Keith Sinclair (bishop)

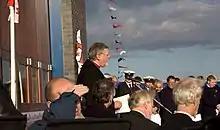
Sinclair at a dedication ceremony in 2008

Gordon Keith Sinclair (born 3 December 1952) is a British Anglican retired bishop. From 2007 until 2021, he served as the Bishop of Birkenhead, one of two suffragan bishops in the Church of England Diocese of Chester.